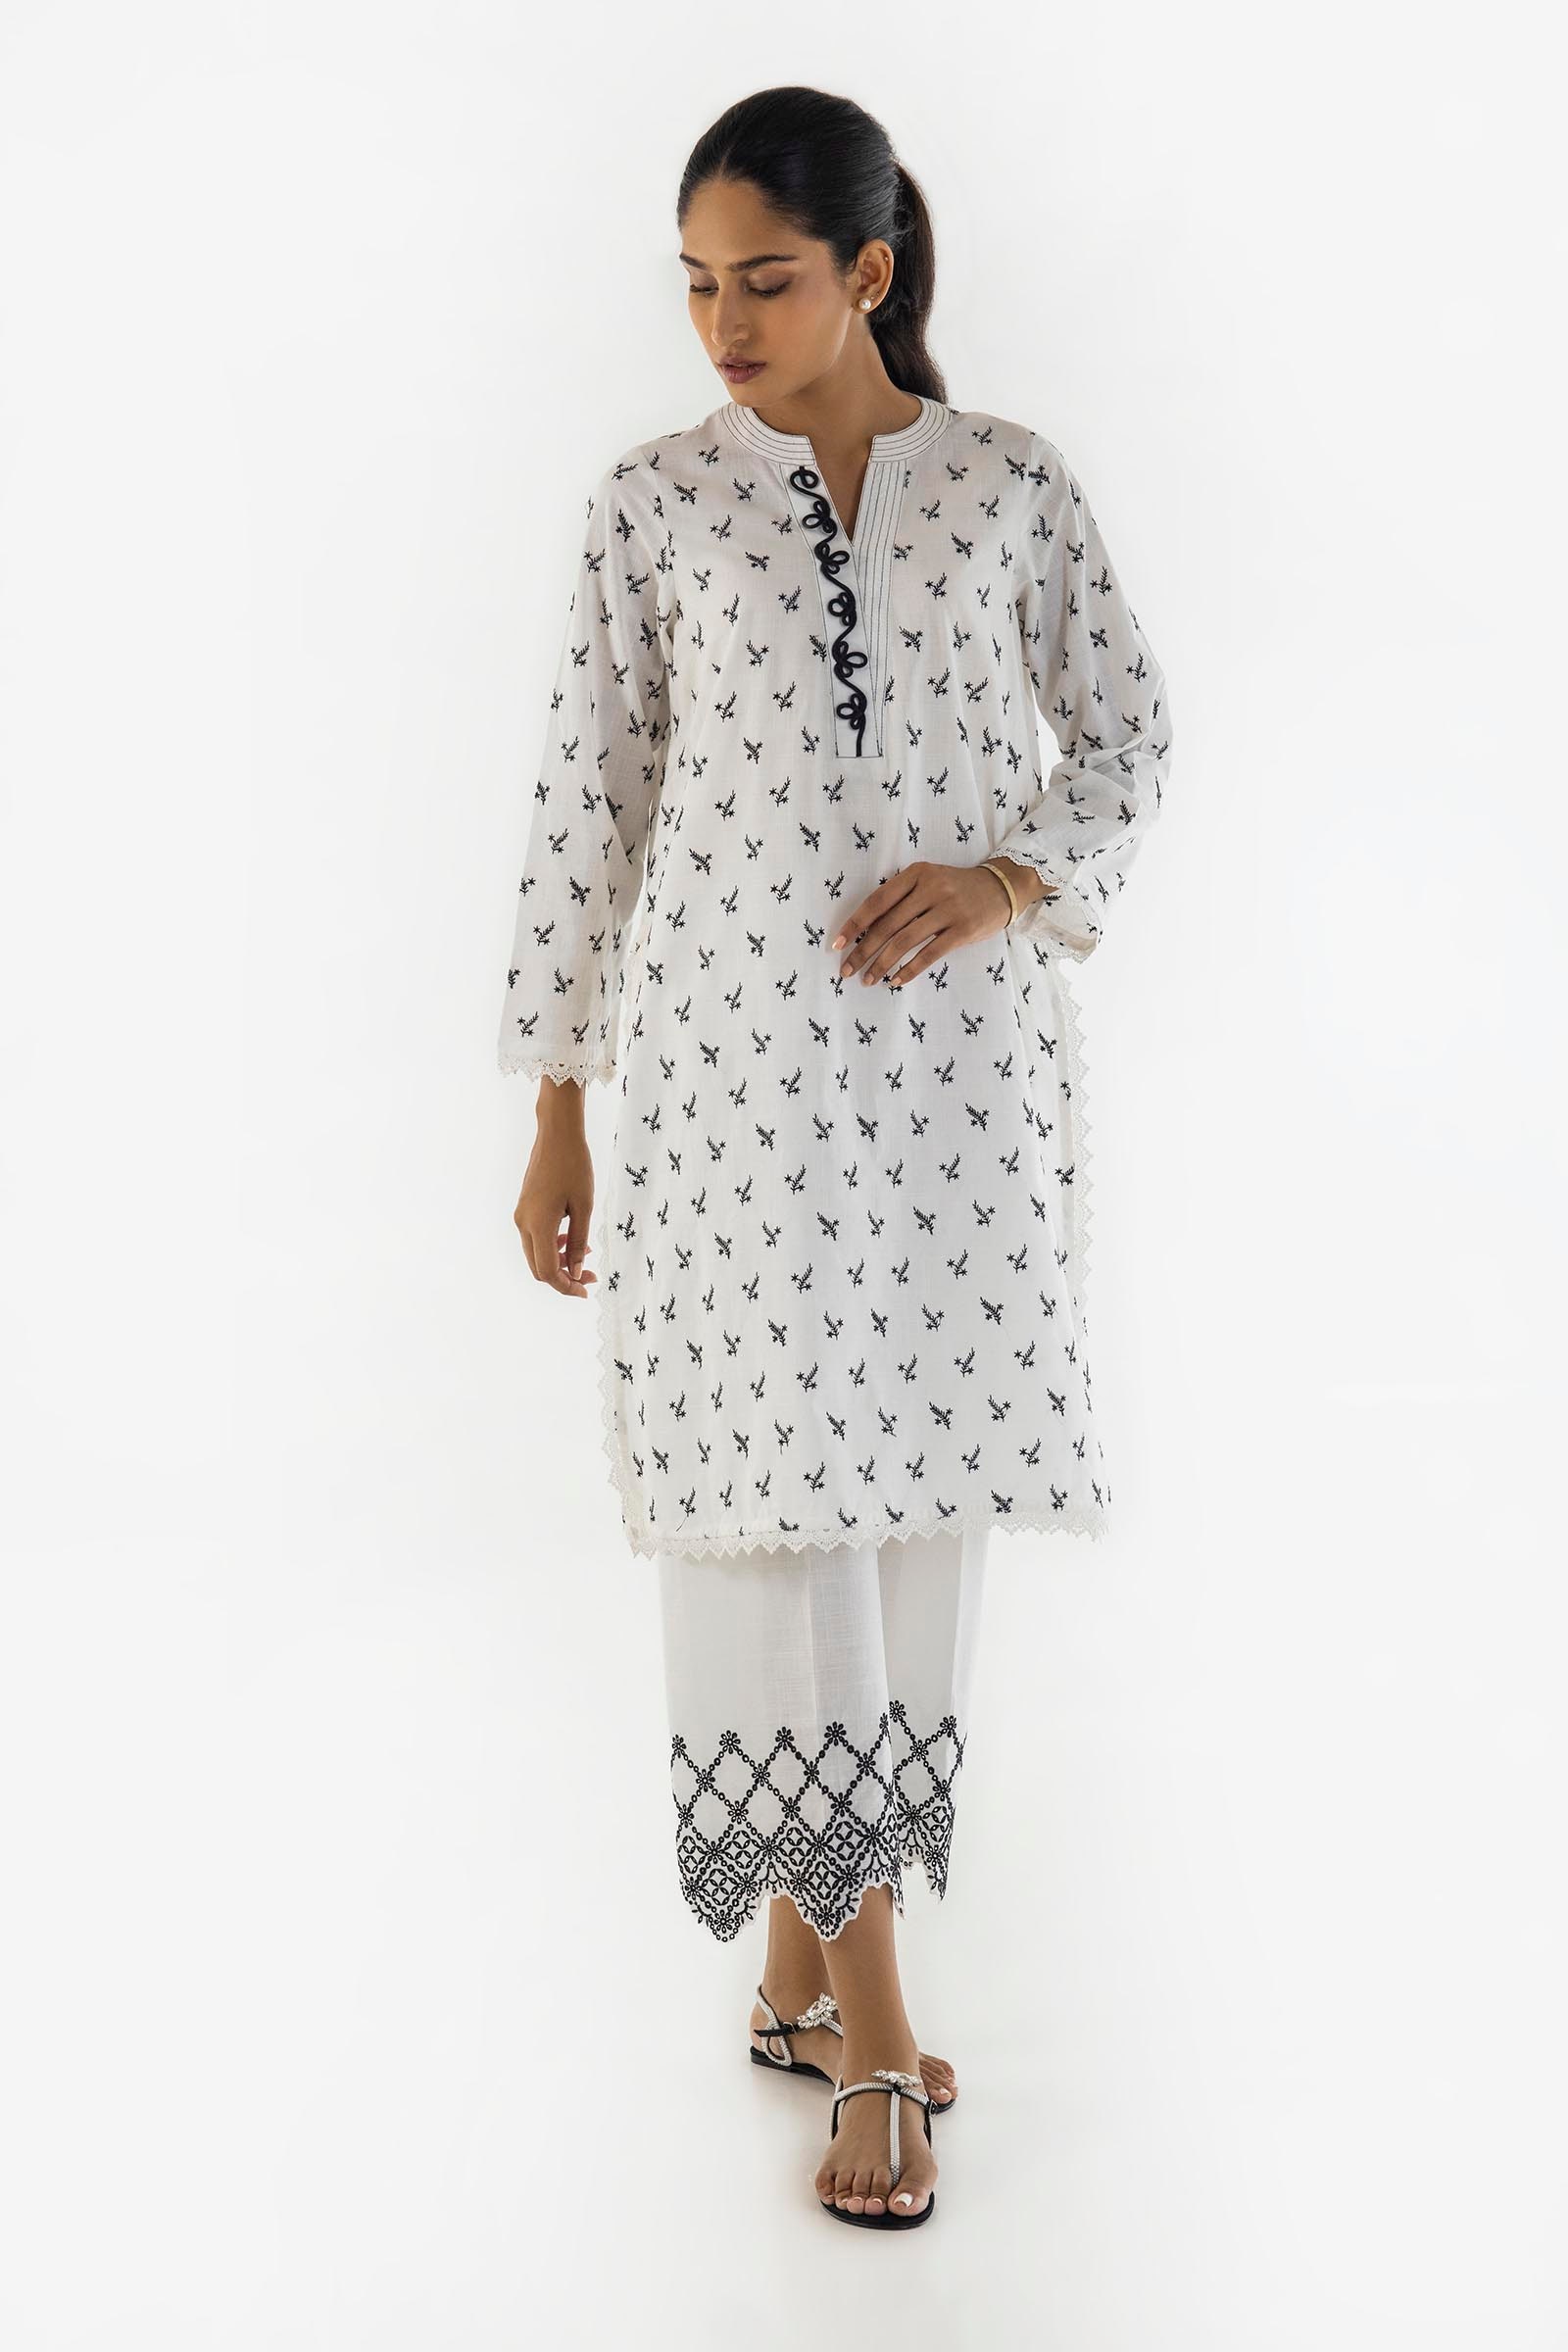
white multi embroidered kurta set